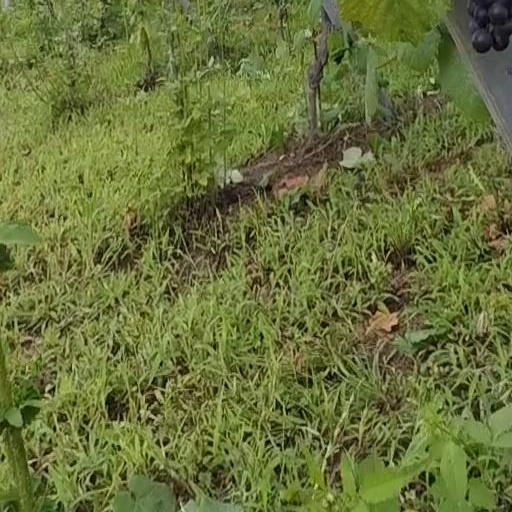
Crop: grape